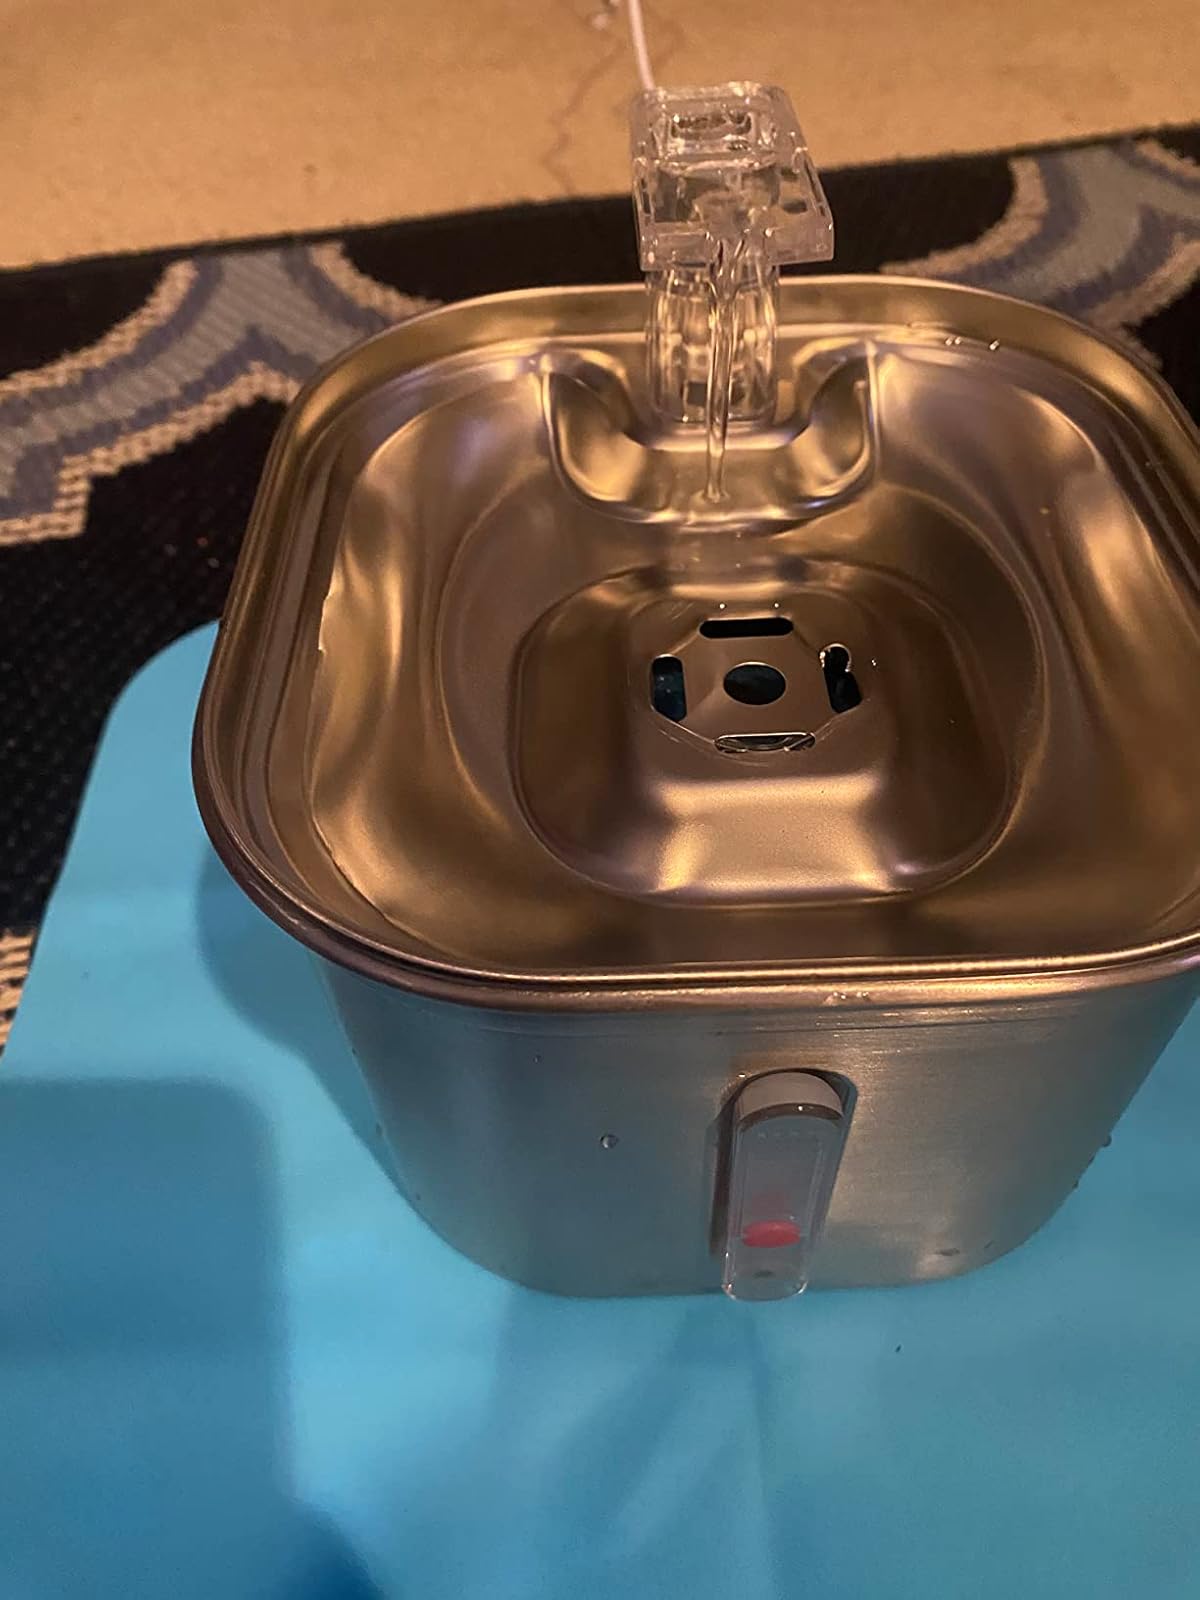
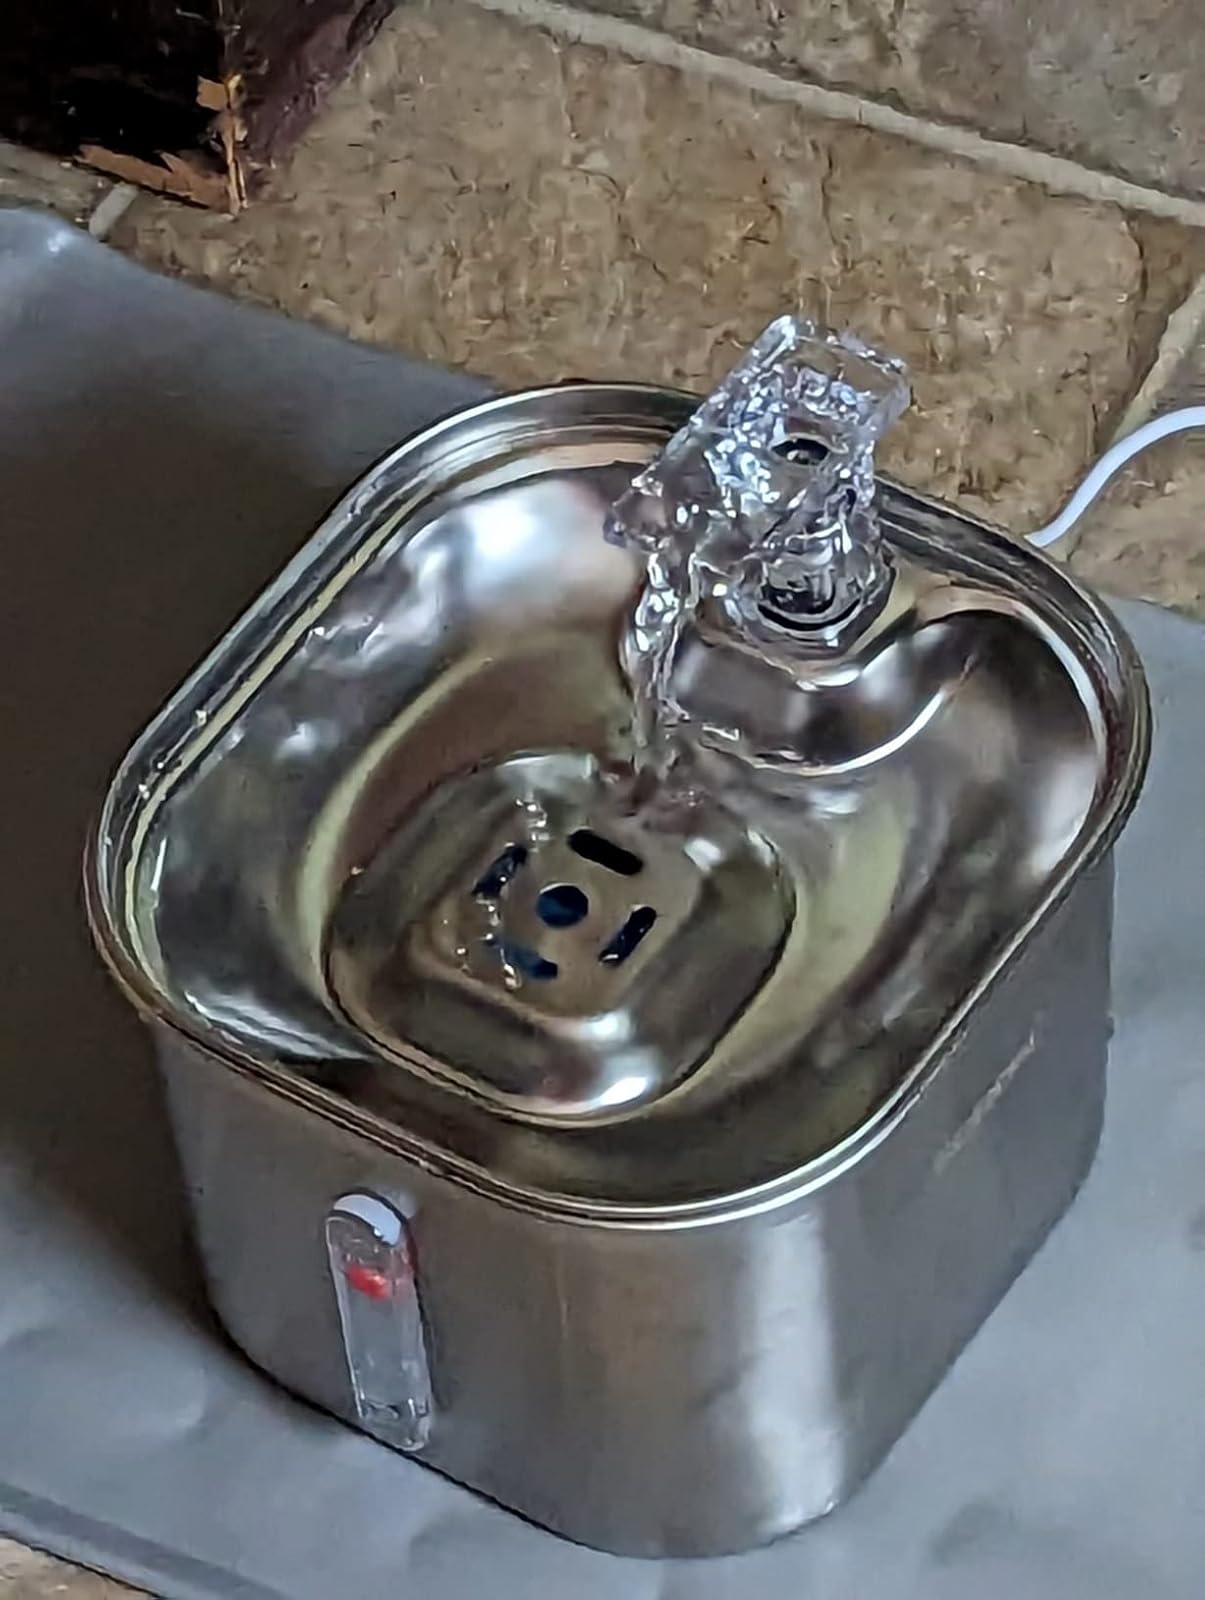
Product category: items_bowl
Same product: yes